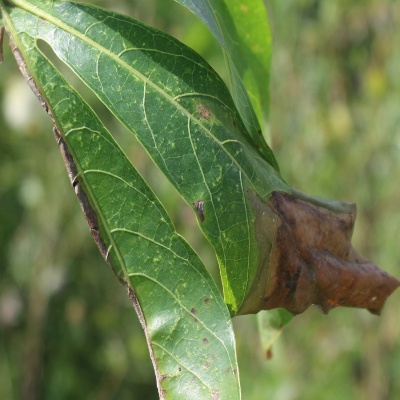
Crop: Cassava
Condition: bacterial blight